Shadows of Suspicion

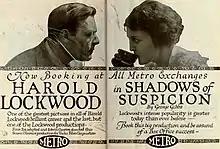

Shadows of Suspicion is a 1919 American silent thriller film directed by Edwin Carewe and starring Harold Lockwood, Naomi Childers, and Helen Lindroth. It is based on the 1915 novel "The Yellow Dove" by George Fort Gibbs, which was later remade as the 1926 film "The Great Deception". Lockwood died in the 1918 flu pandemic while filming was ongoing, and a body double was required to complete the film.